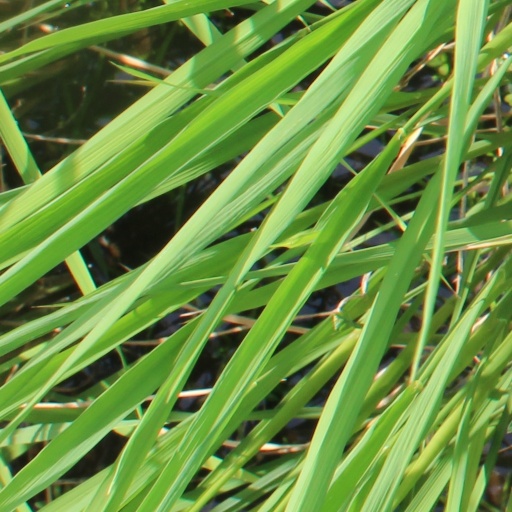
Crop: rice